Rhino poaching in Assam

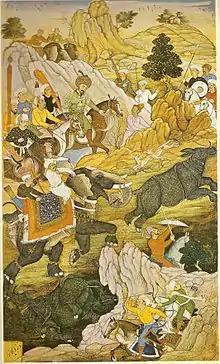
Moghul emperor Babur on a rhino hunt, 16th century

Rhino poaching in Assam is the illegal act of attacking rhinoceros in the region of Assam, India. Poaching of rhinos is one of the major environmental issues in India which continues in the region of Kaziranga National Park, Manas National Park, and some other grasslands of Assam. Indian rhinos inhabited most of the floodplain of the Indogangetic and Brahmaputra riverine tracts and the neighboring foothills.